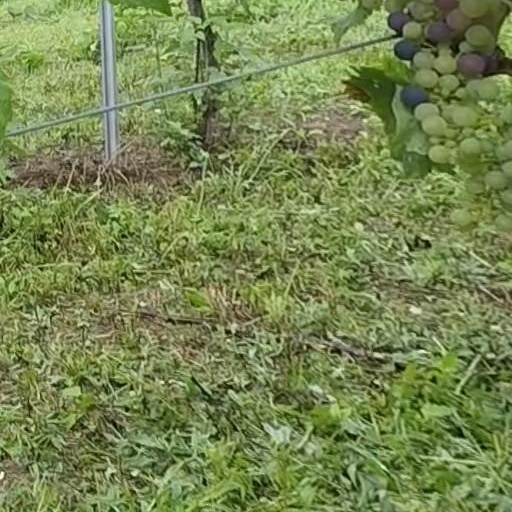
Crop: grape